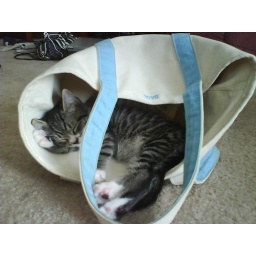
cat sleeping in tote